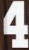
Number: 4